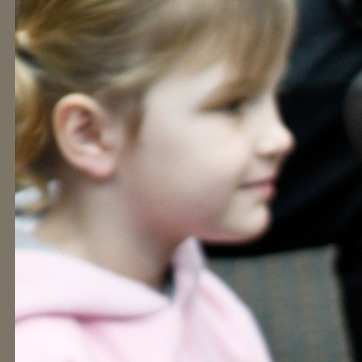
Material: skin